Nyhavn 49

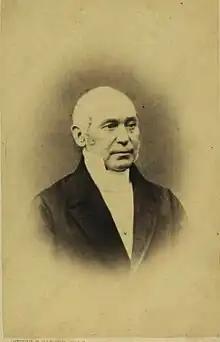
Carl Frederik Uthicke (1799-1863)

The property was later acquired by merchant (') and bank manager Rasmus Kirketerp (1747-1830). At the time of the 1801 census, he resided in the building with his wife Elisabeth (née Bechmann) and their five children (aged six to 18), an office clerk, a coachman, a caretaker, a chamber maid (') and three maids.